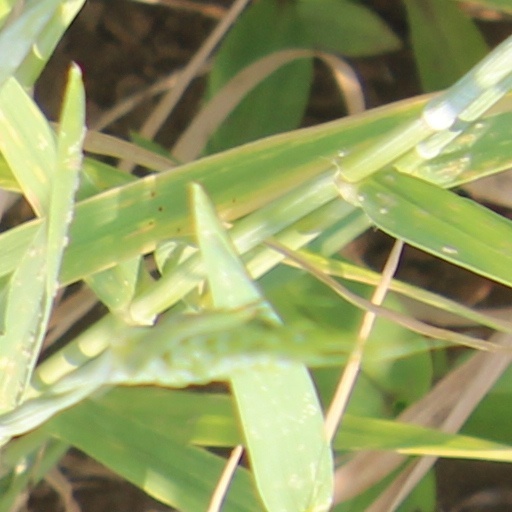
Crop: wheat